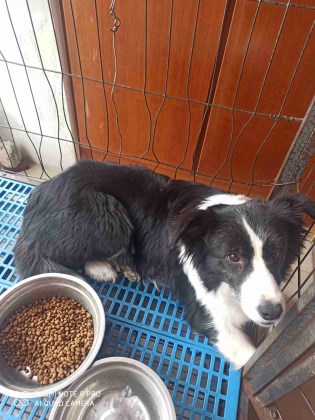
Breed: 2594-n000109-Border_collie